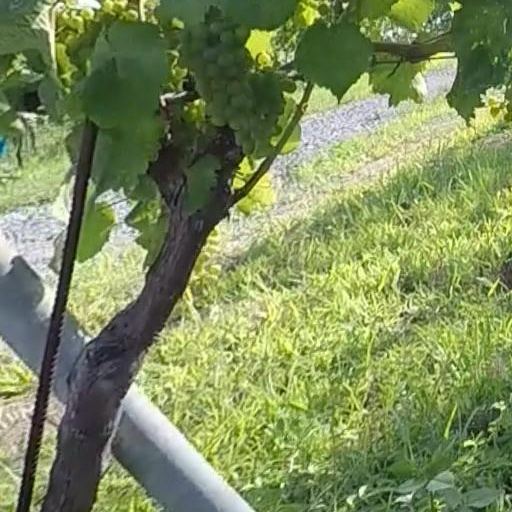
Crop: grape